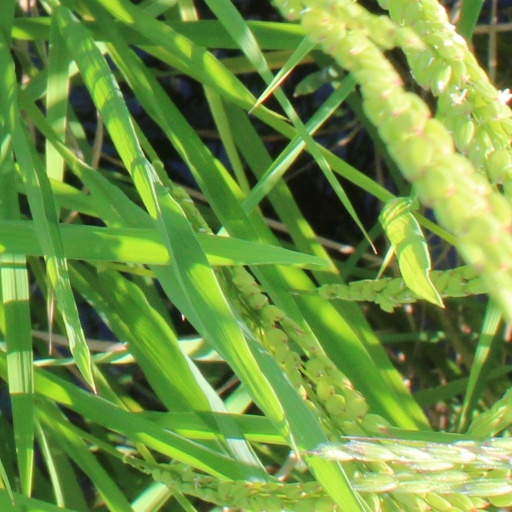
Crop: rice